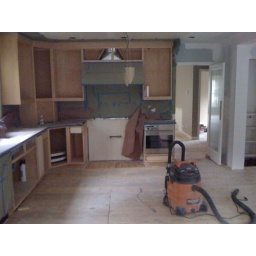
kitchen part of great room from yard, island will be right in front, viking oven will be behind island